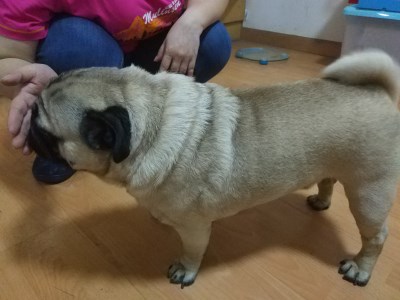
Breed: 798-n000130-pug